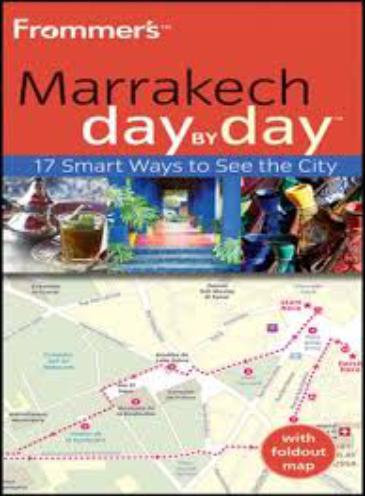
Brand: Frommer's
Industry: Necessities